Frederik Kaas (1730 - 1759)

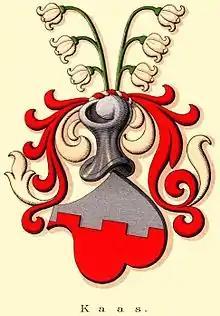
Coat of arms of "Kaas-af-Mur" (af Mur refers to the wall or battlement on the shield)

Frederik Kaas (1730 10 September 1759) was a Danish naval officer who also saw service with other navies. He died in the Battle of Pondicherry in a French warship.